Shrimp toast
Also known as:
en-simple - Simple English: Shrimp toast
es - Spanish: Tostada de gamba
fr - French: Toast aux crevettes
it - Italian: Toast di gamberi
ja - Japanese: ハトシ
ko - Korean: 멘보샤
yue - Cantonese: 蝦多士
zh - Chinese: 蝦多士
Category: dim sum (prawn toast)
Cuisine: Hong Kong
Associated cuisines: Hong Kong
Area: Hong Kong
Countries: China
Region: Eastern Asia

The dish is a dim sum dish. It is made from small triangles of bread, coated with a paste made from minced shrimp and cooked by baking or deep frying.

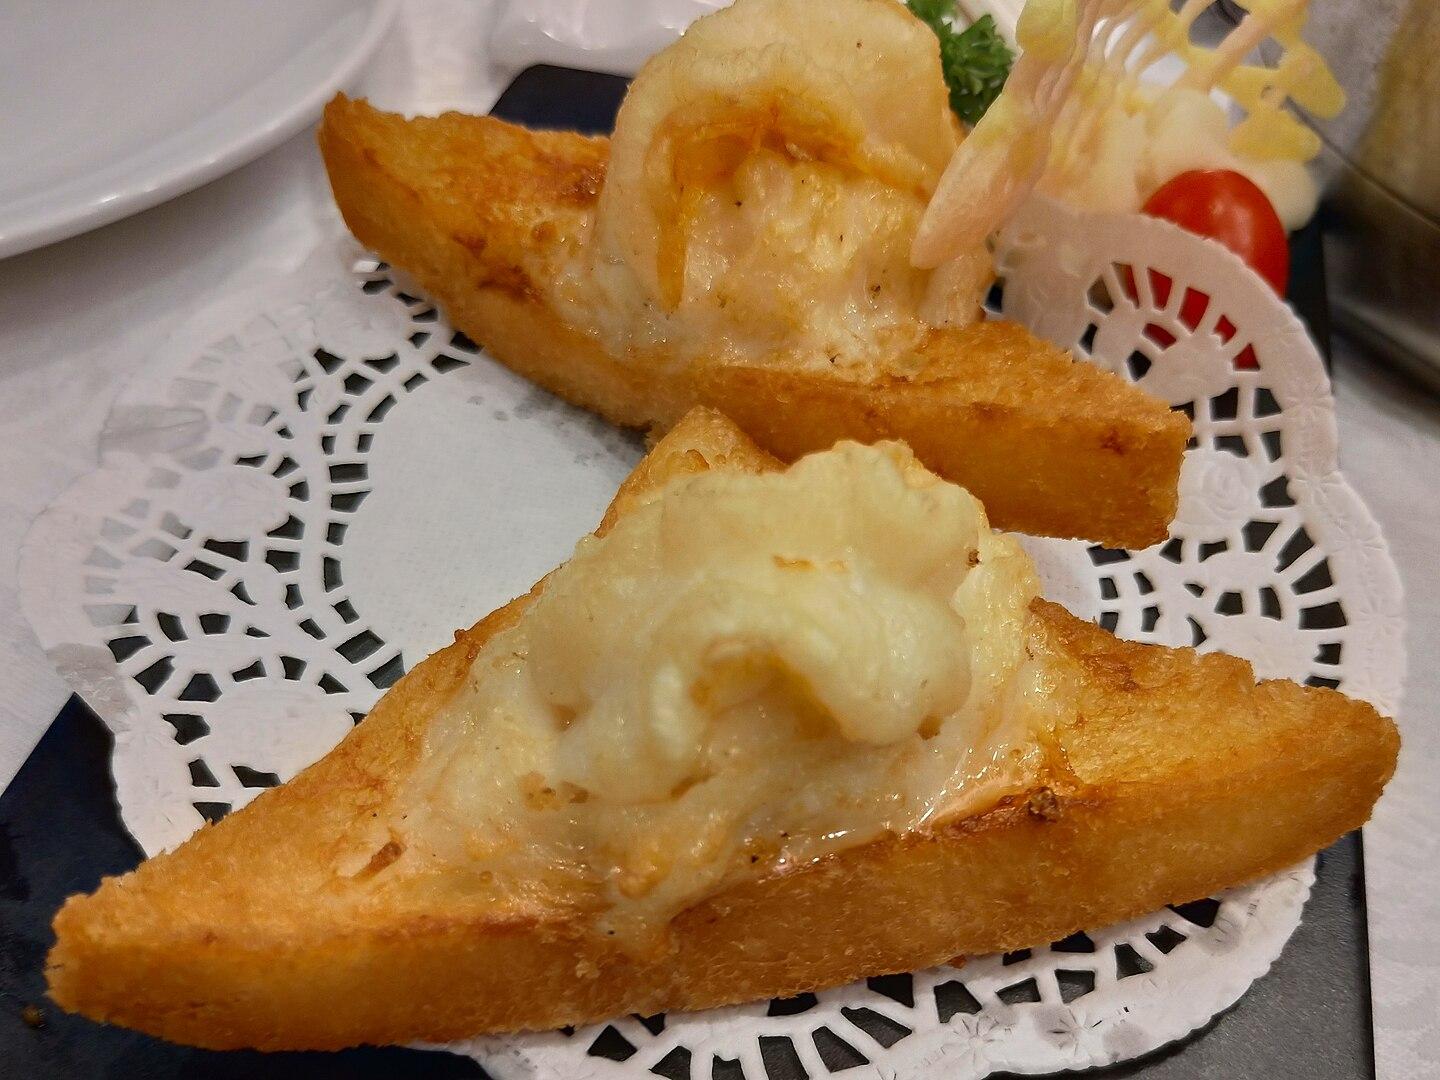
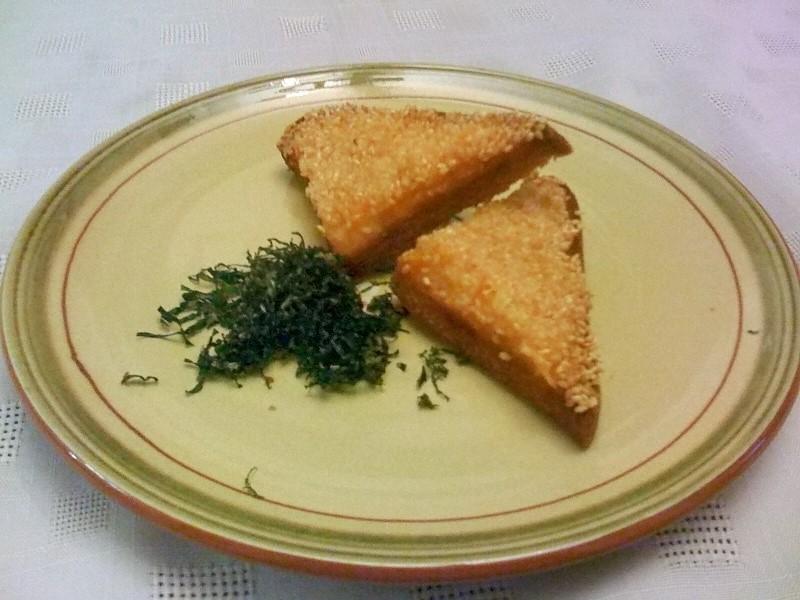
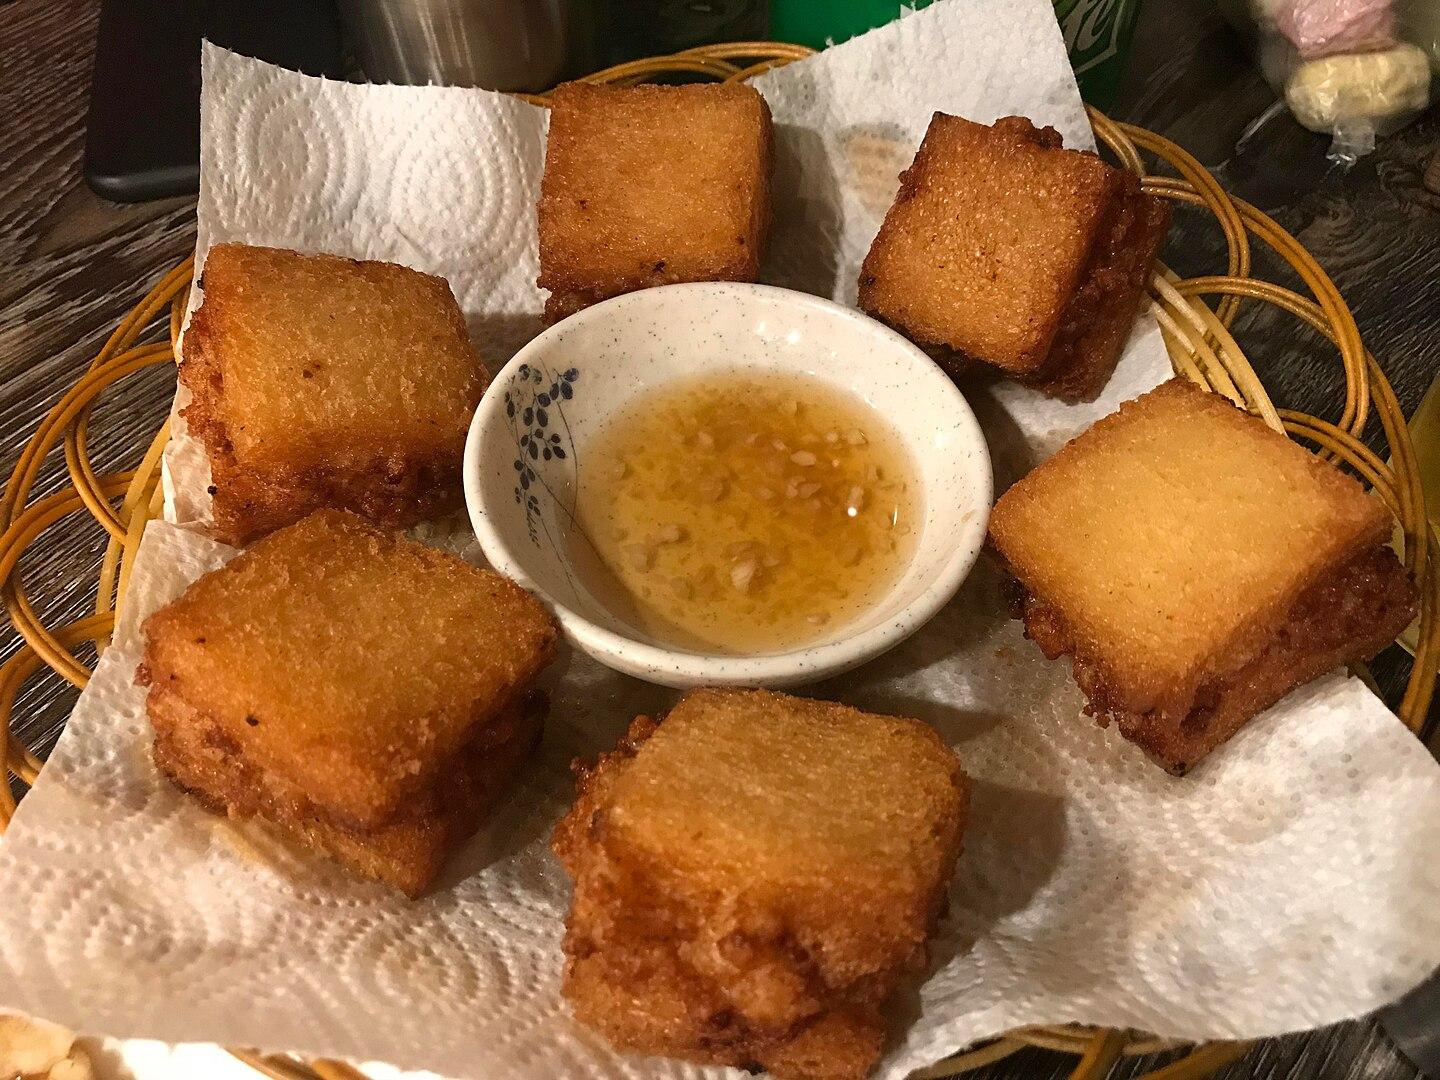